Nikki Glaser

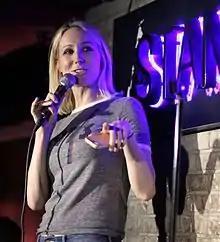
Glaser performing in 2016

Glaser started performing stand-up at age 18. Her first jokes were written in college. She recalled in an interview: "I remember it. I was a freshman in college and everyone in my dorm took over the cafeteria as like a study hall. I went in there and instead of studying I just looked at them, judged them and tried to think, 'What would Sarah Silverman say about these people?' I didn't know how to write jokes — I just knew the stand-ups I knew. I wrote from the perspective of my favorite stand-ups because I didn't know what my perspective was yet."